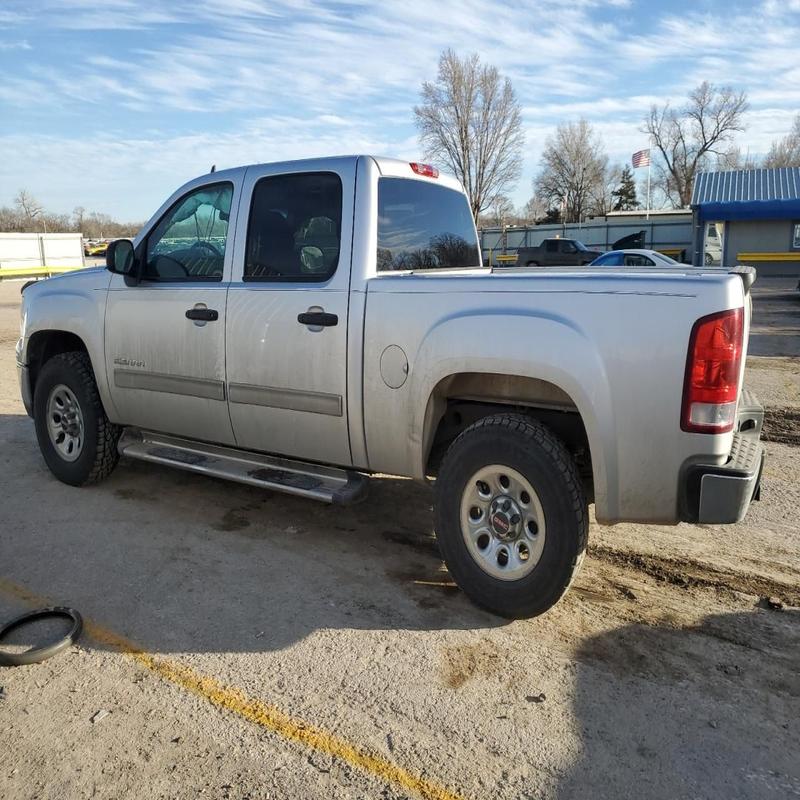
Aucun dommage détecté.
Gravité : aucun